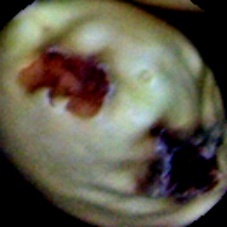
Label: Broken